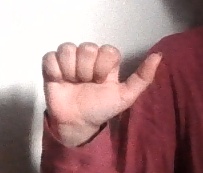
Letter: dhad